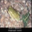
Label: frog